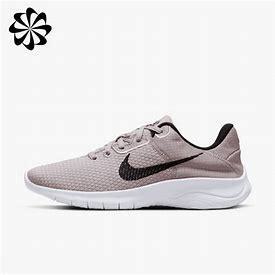
Brand: Nike
Model: Flex Experience Run 11 Next Nature